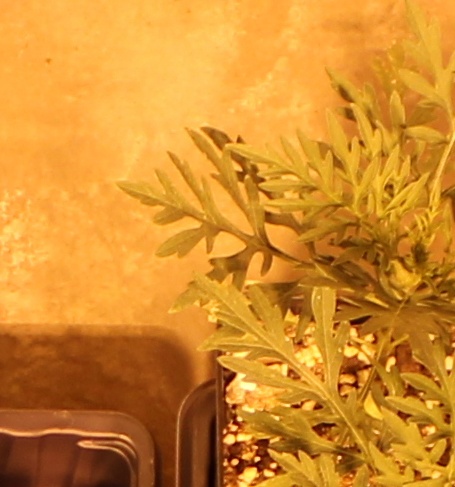
Label: Ragweed